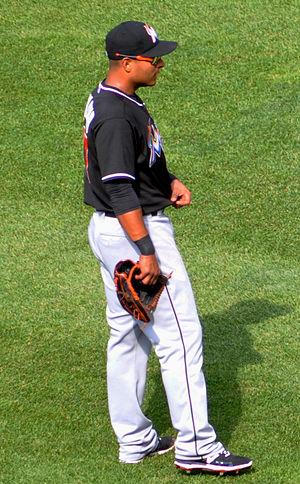
Donovan Solano Preciado est un joueur de deuxième but des Ligues majeures de baseball.